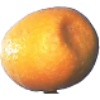
Label: kumquats